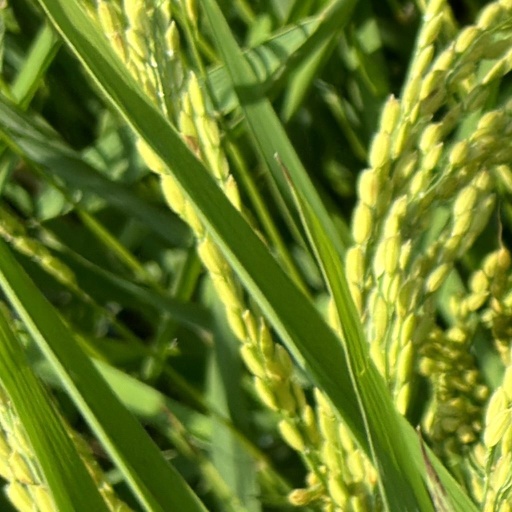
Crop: rice